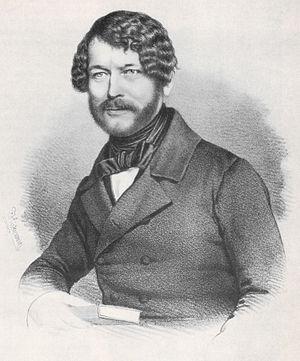
Moritz Mohl est un économiste et homme politique allemand.